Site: brandenburg
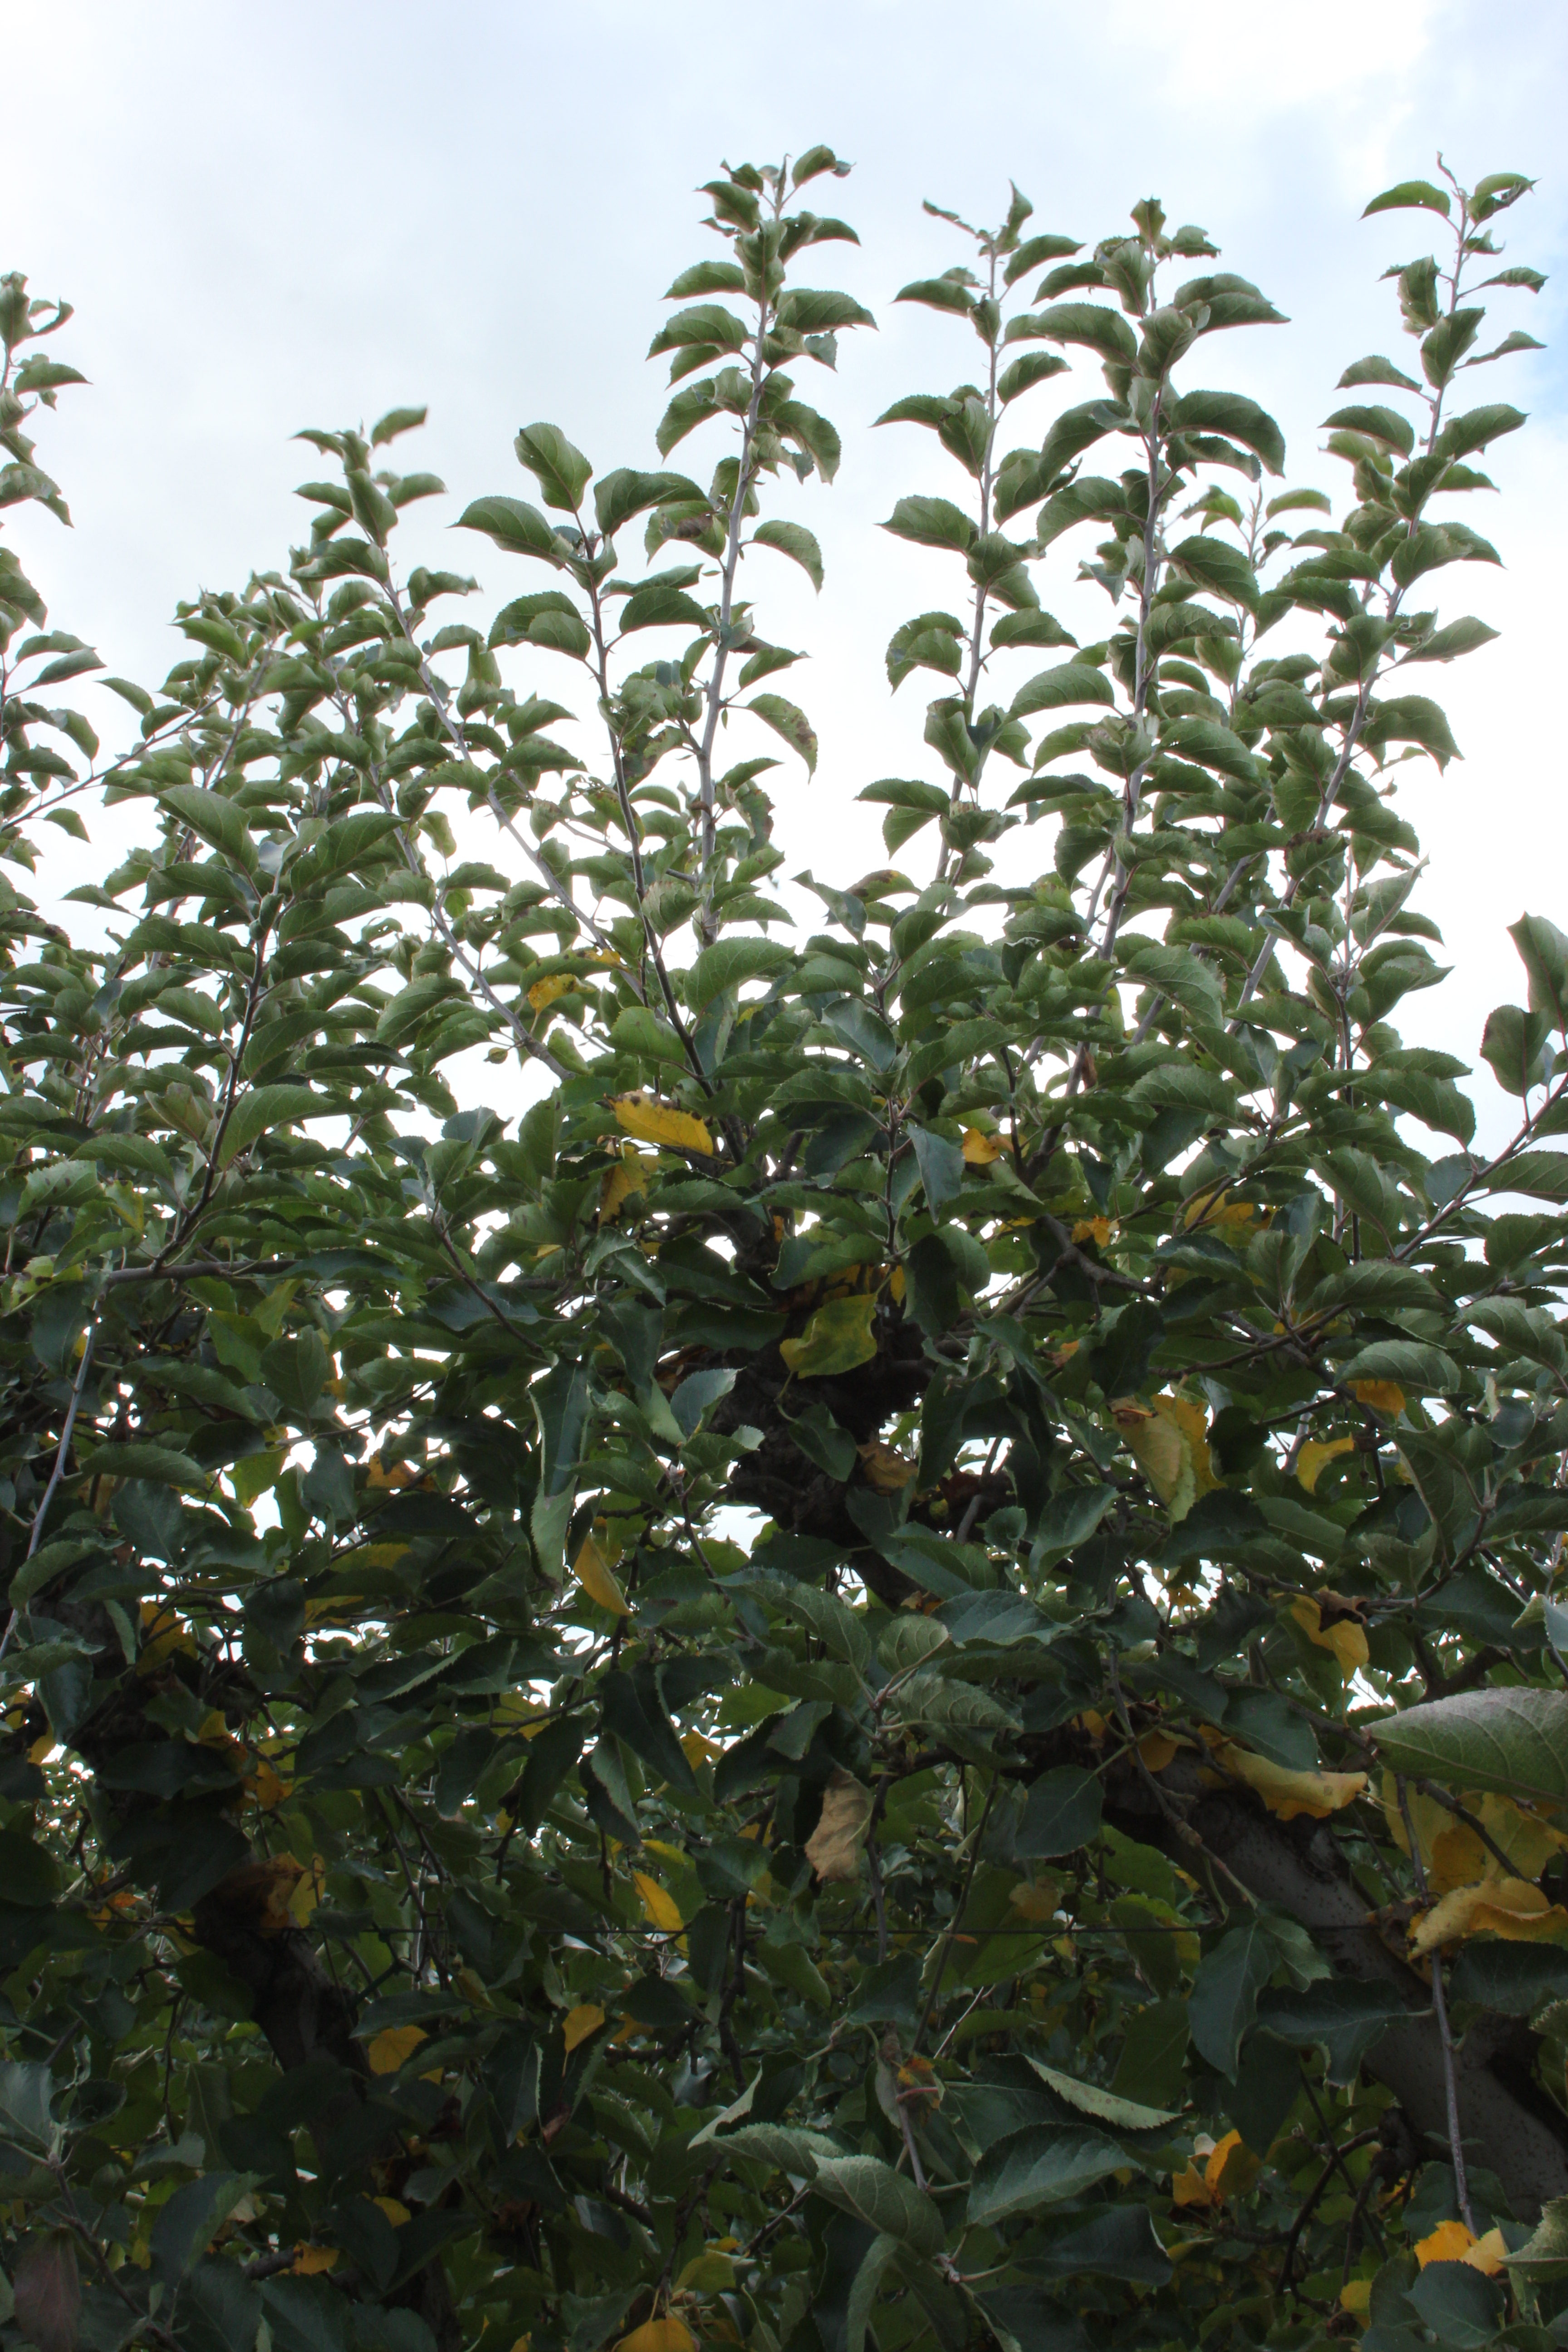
Growth stage (BBCH 91): Senescence, beginning of dormancy